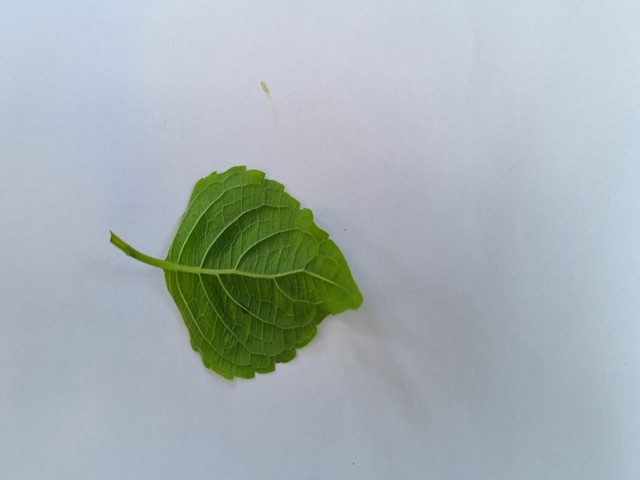
Plant: ramtulsi